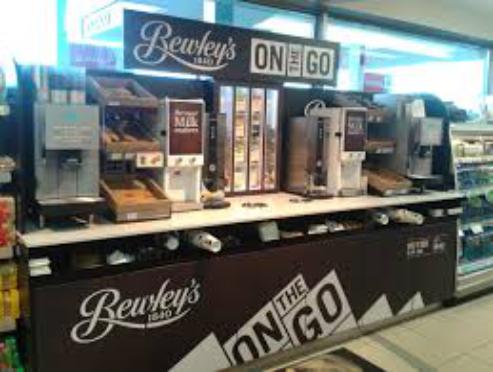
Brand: Bewley's
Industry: Food